Albia, Iowa

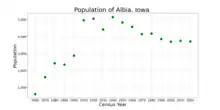
The population of Albia, Iowa from US census data

On Feb. 14, 1893, there was a coal mine explosion in the Chicago and Iowa mine, about 2.5 miles west of Albia. This room and pillar mine had opened around 1877. By the time of the explosion, mining extended more than 1,000 yards from the hoisting shaft, and the mine employed 60 miners and 20 other men. One miner was killed outright and seven died later of their injuries, after a "shot" (gunpowder charge used to bring down the coal) ignited a dust explosion in the mine. This was one of only two major mine disasters in Iowa between 1888 and 1913.